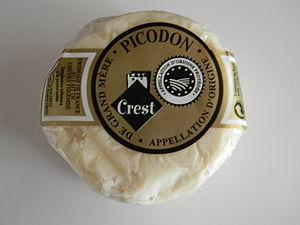
Picodon au lait de chèvre thermisé - Appellation d'Origine Protégée - Laiterie industrielle Valcret à Crest (Drôme)
Picodon est l'appellation d'origine d'un fromage au lait cru de chèvre à pâte molle et à croûte naturelle produit dans un vaste territoire constitué par les Cévennes ardéchoises, une partie de la vallée du Rhône et les Préalpes drômoises en France. Il pèse environ 60 grammes et a la forme d'un disque plat aux bords arrondis. Cette appellation est préservée par une appellation d'origine contrôlée depuis 1983 et une appellation d'origine protégée depuis 1996.
Crest — prononcé /kʁe/ — est une commune française située dans le département de la Drôme en région Auvergne-Rhône-Alpes. Ses habitants sont appelés les Crestois. Elle se trouve à 25 km au sud-est de Valence, préfecture de la Drôme.